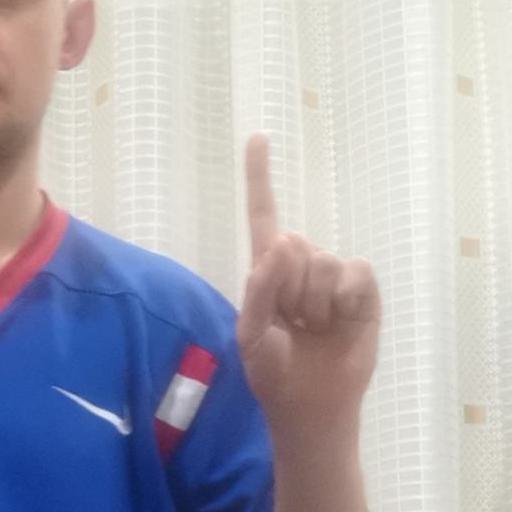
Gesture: one